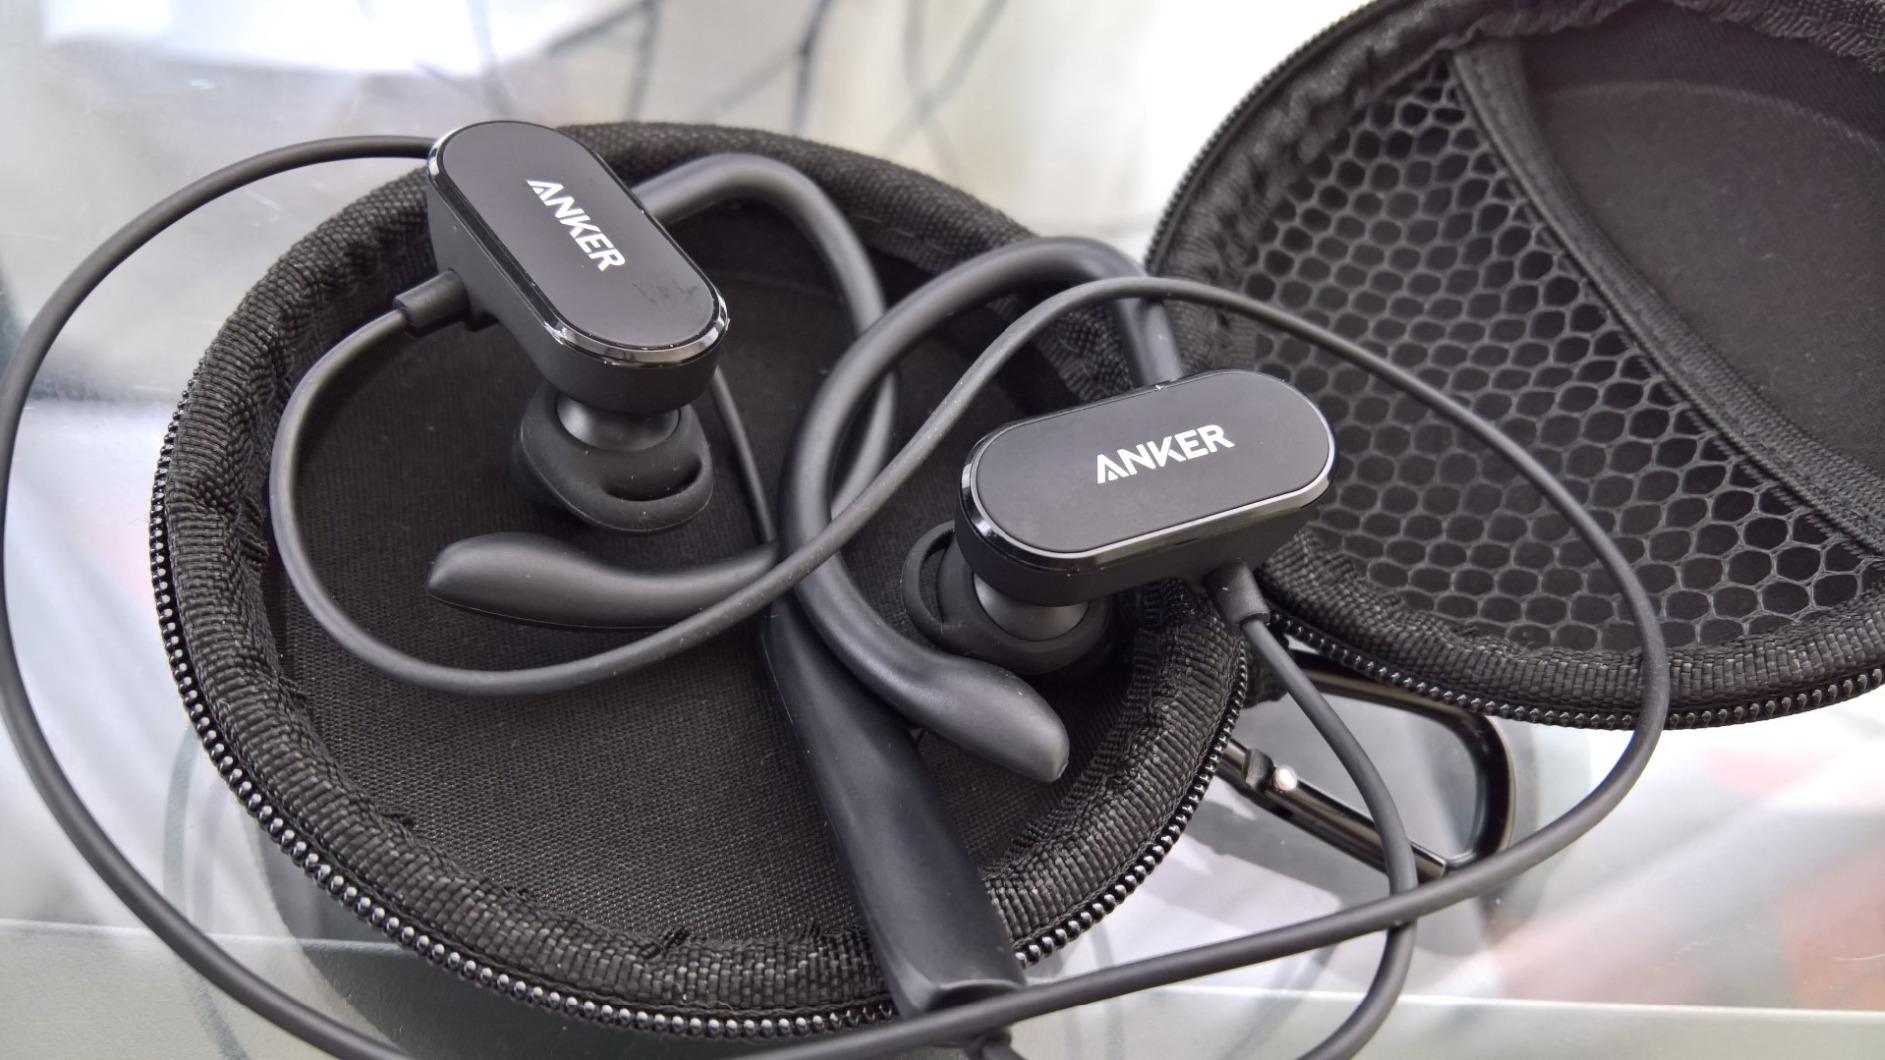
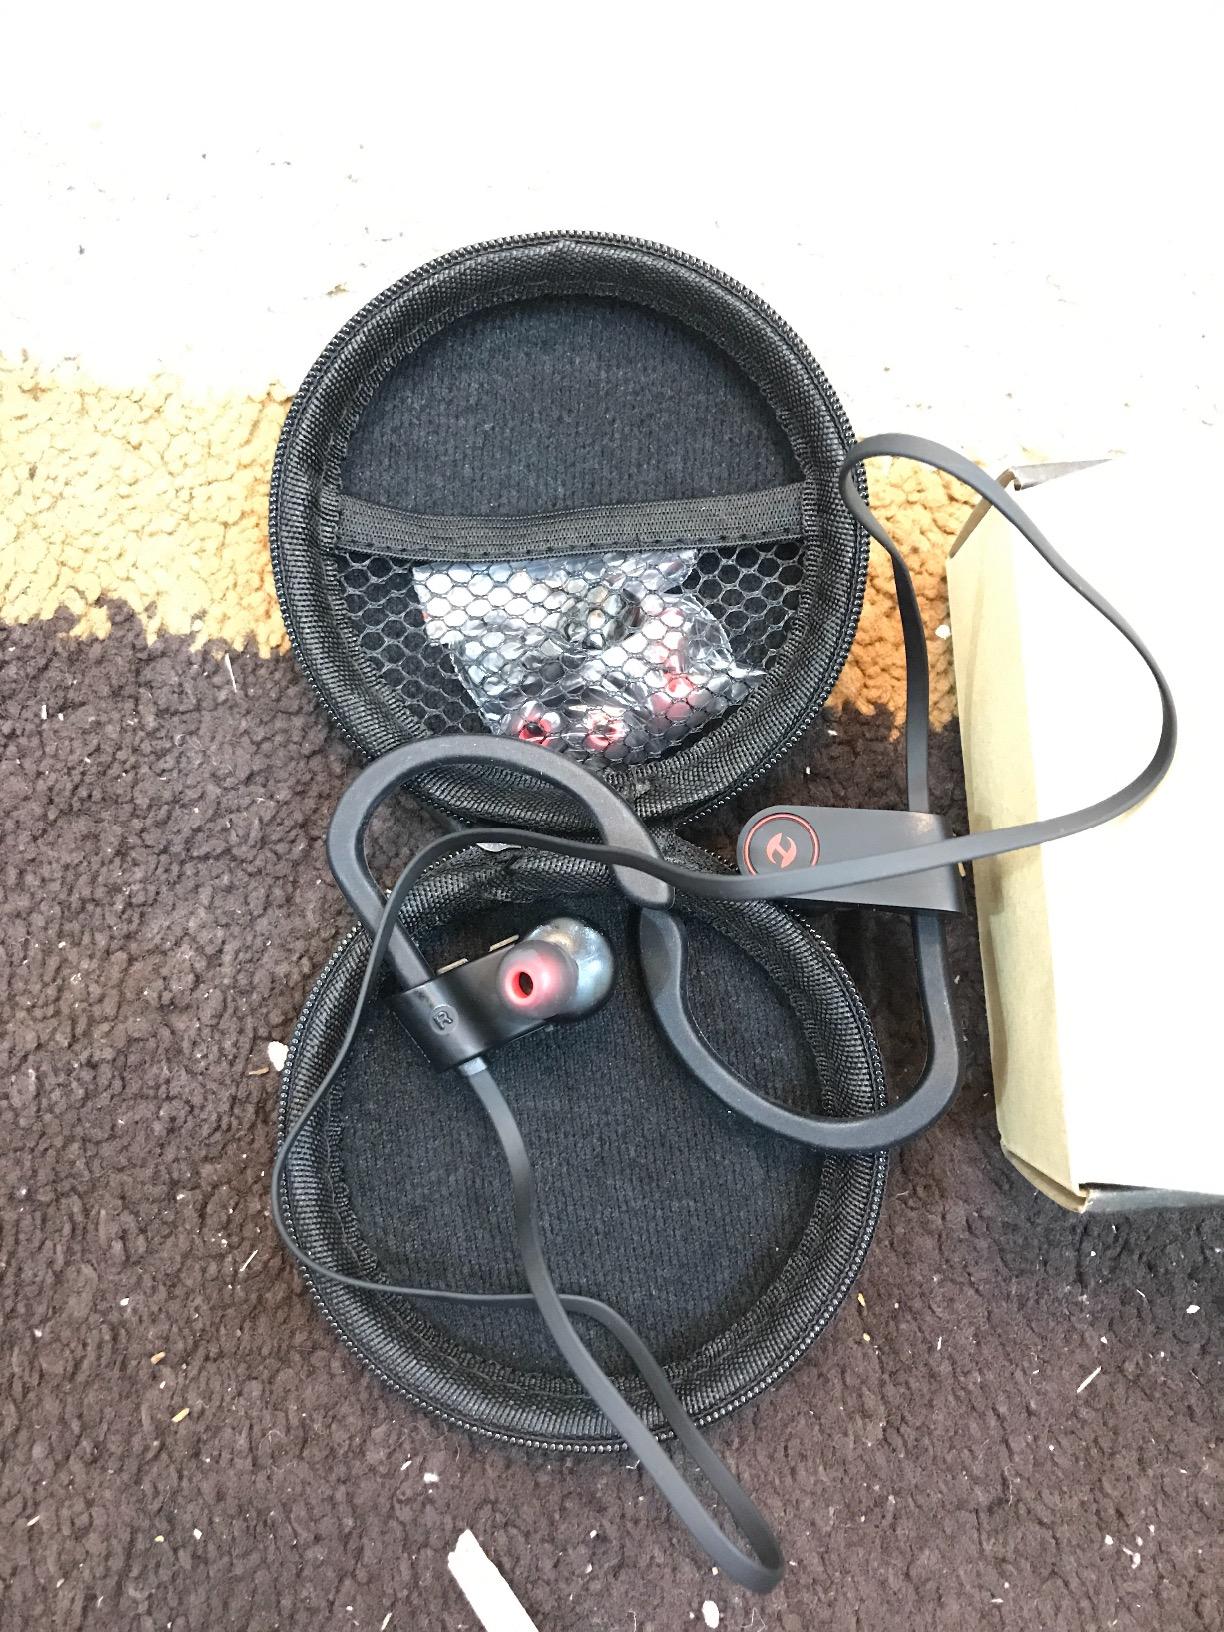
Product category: headphones
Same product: no